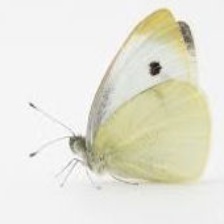
Species: CABBAGE WHITE
Butterfly family (ImageNet category): cabbage_butterfly